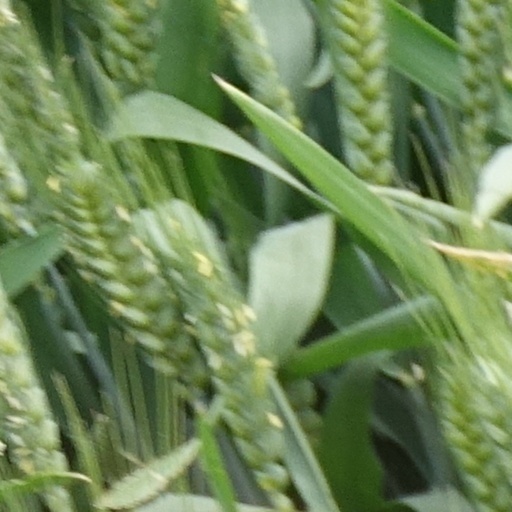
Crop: wheat